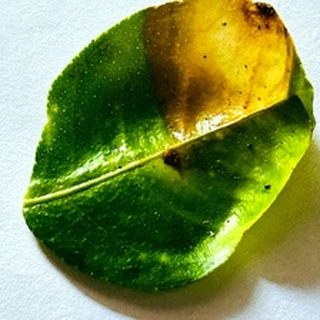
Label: lemon_citrus_canker